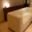
Label: couch